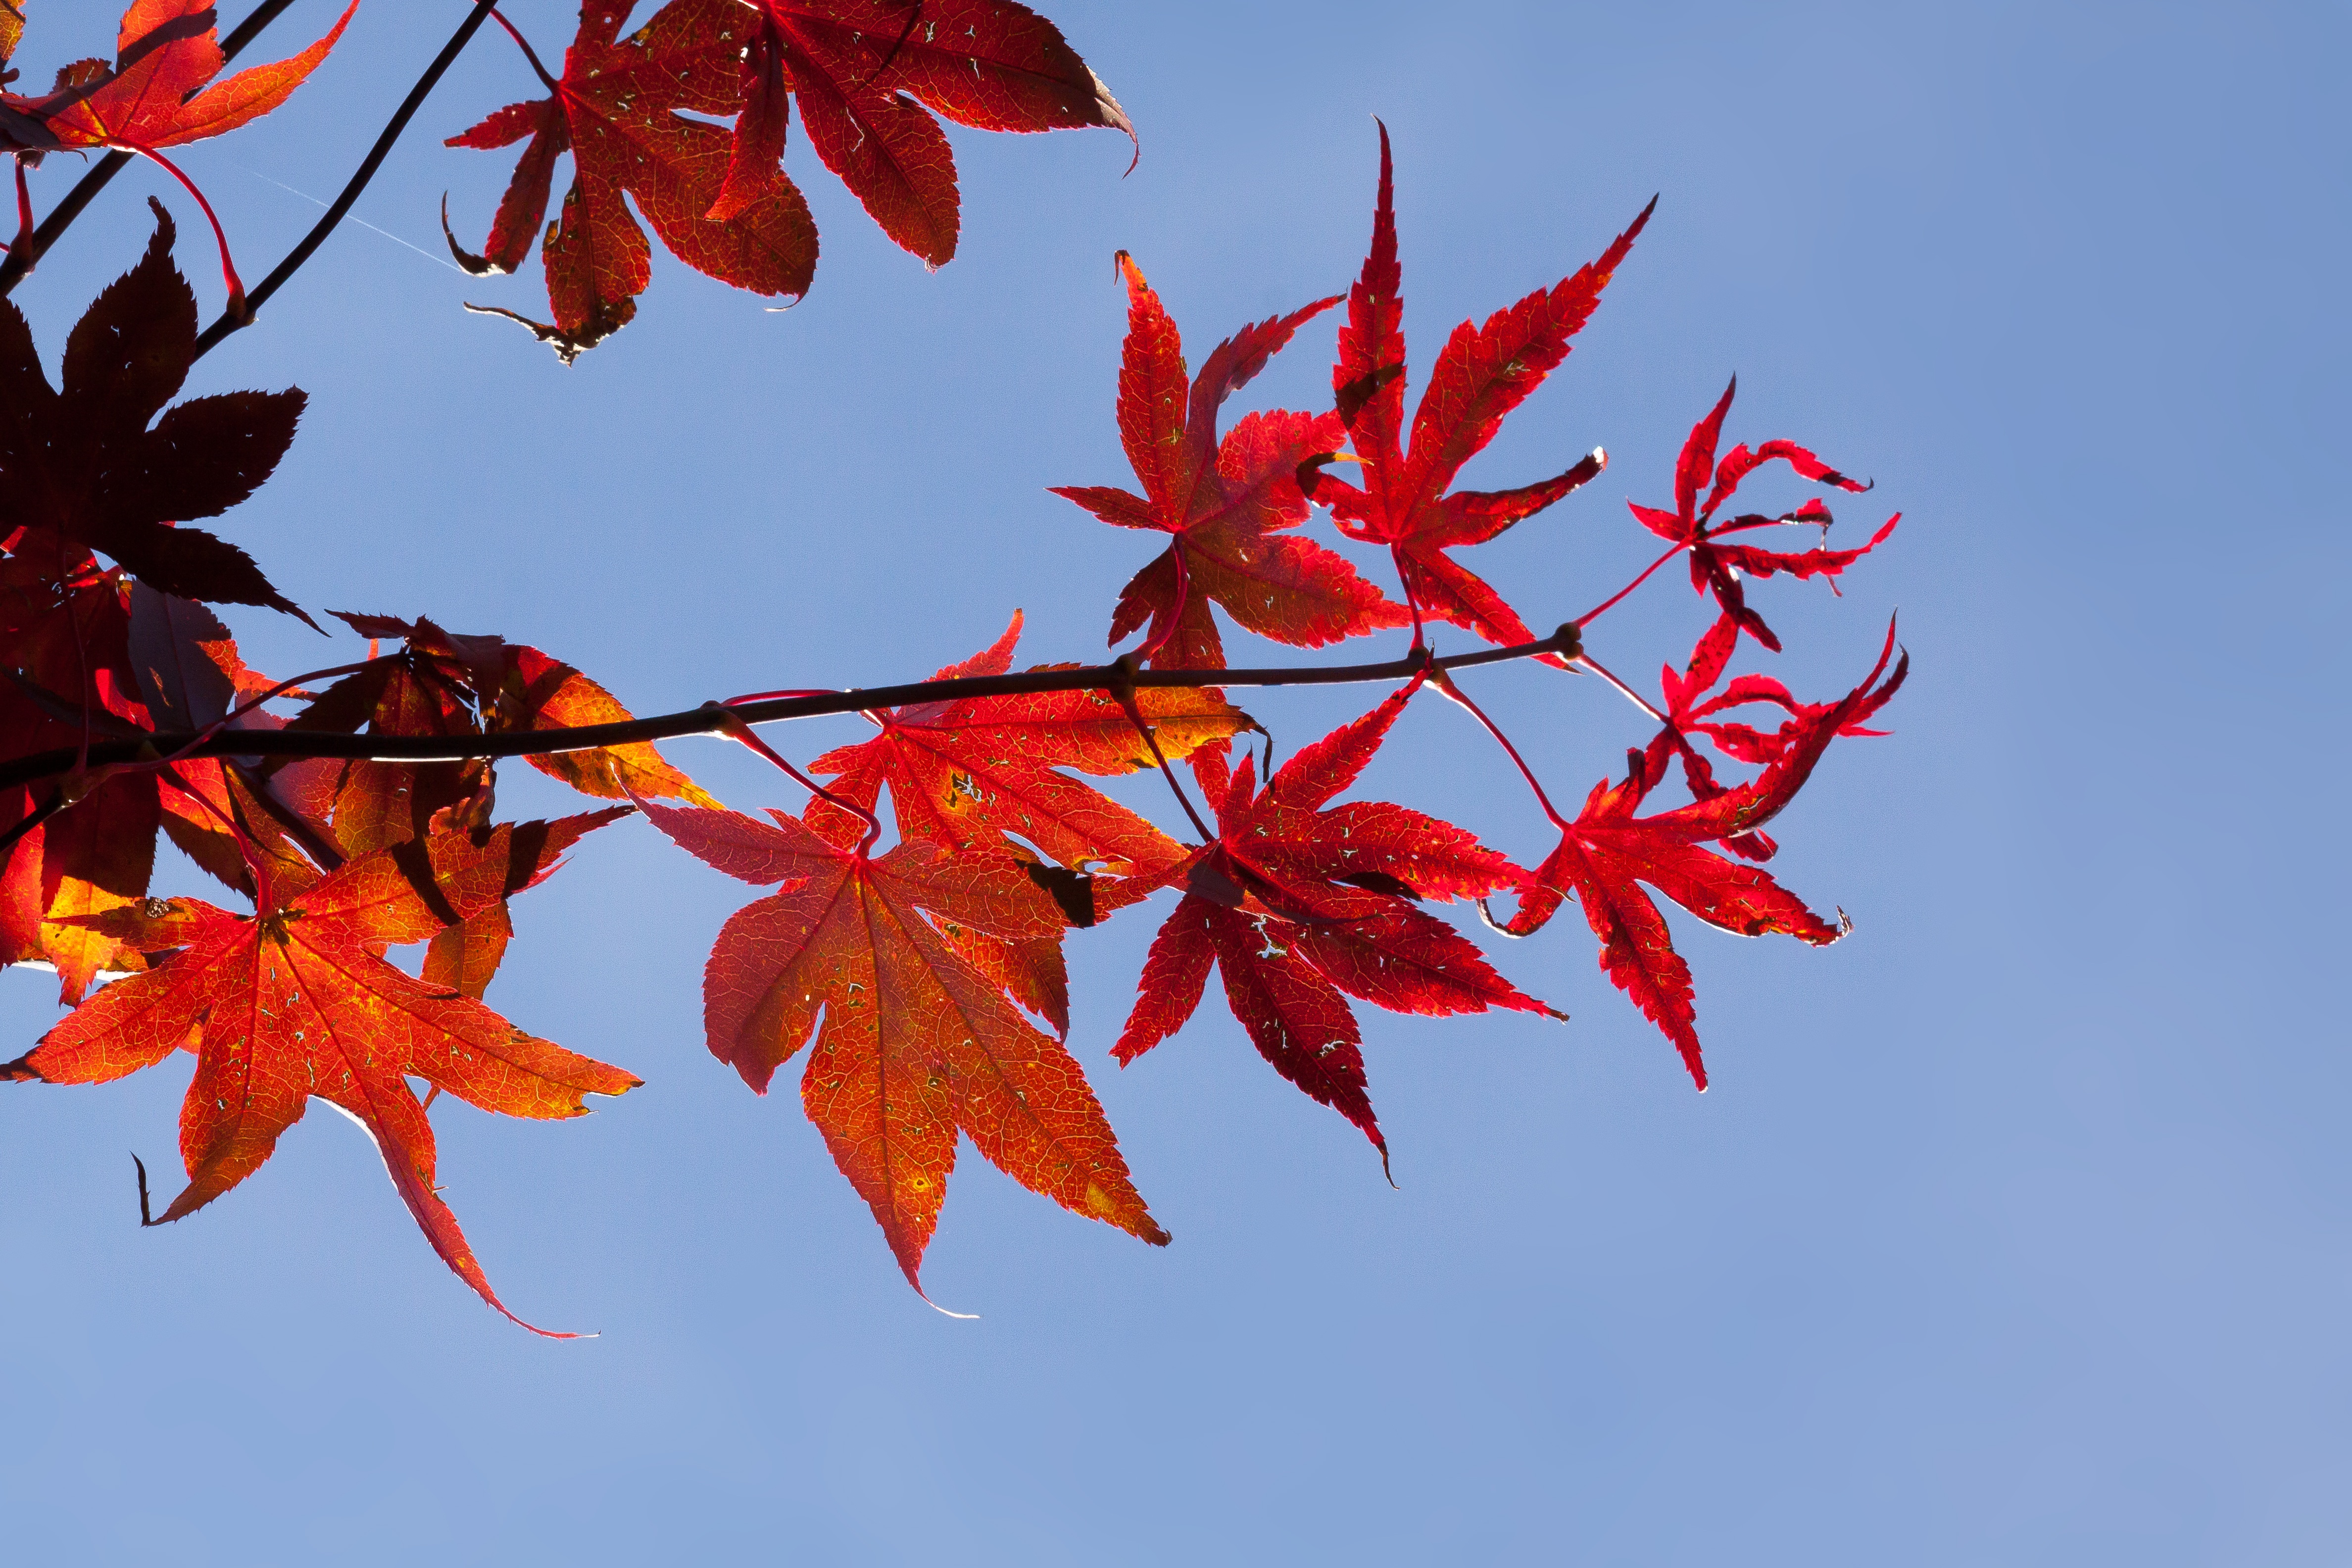
tree, nature, branch, plant, sky, sunlight, leaf, flower, red, color, autumn, botany, colorful, japan, flora, season, maple, maple tree, maple leaf, coloring, leaves, shrub, bright, fall color, back light, flowering plant, woody plant, land plant